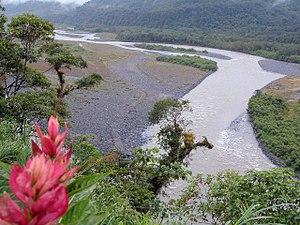
Corydoras orphnopterus, le corydoras à trompe, est un poisson du genre Corydoras rencontré au Pérou et en Équateur.